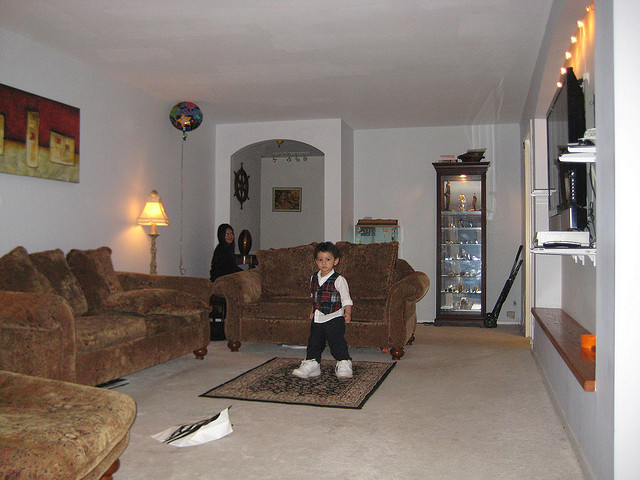
user: Given an image and a question. Answer the question in a short answer. Question: What looks wrong with the boys attire? Short Answer:
assistant: big shoe